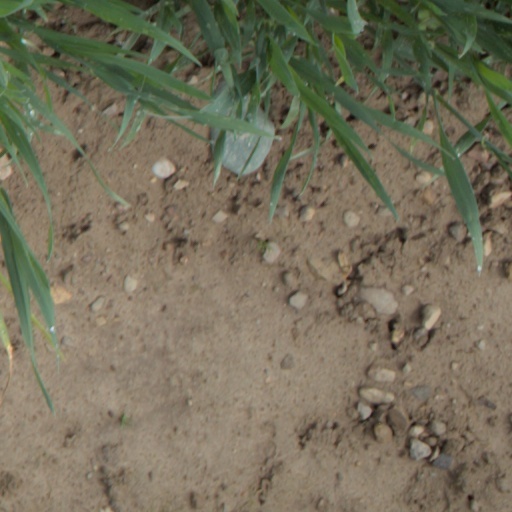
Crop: wheat